Archaeopteryx

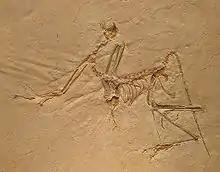
The Munich Specimen

As in the wings of modern birds, the flight feathers of "Archaeopteryx" were somewhat asymmetrical and the tail feathers were rather broad. This implies that the wings and tail were used for lift generation, but it is unclear whether "Archaeopteryx" was capable of flapping flight or simply a glider. The lack of a bony breastbone suggests that "Archaeopteryx" was not a very strong flier, but flight muscles might have attached to the thick, boomerang-shaped wishbone, the platelike coracoids, or perhaps, to a cartilaginous sternum. The sideways orientation of the glenoid (shoulder) joint between scapula, coracoid, and humerus—instead of the dorsally angled arrangement found in modern birds—may indicate that "Archaeopteryx" was unable to lift its wings above its back, a requirement for the upstroke found in modern flapping flight. According to a study by Philip Senter in 2006, "Archaeopteryx" was indeed unable to use flapping flight as modern birds do, but it may well have used a downstroke-only flap-assisted gliding technique. However, a more recent study solves this issue by suggesting a different flight stroke configuration for non-avian flying theropods.